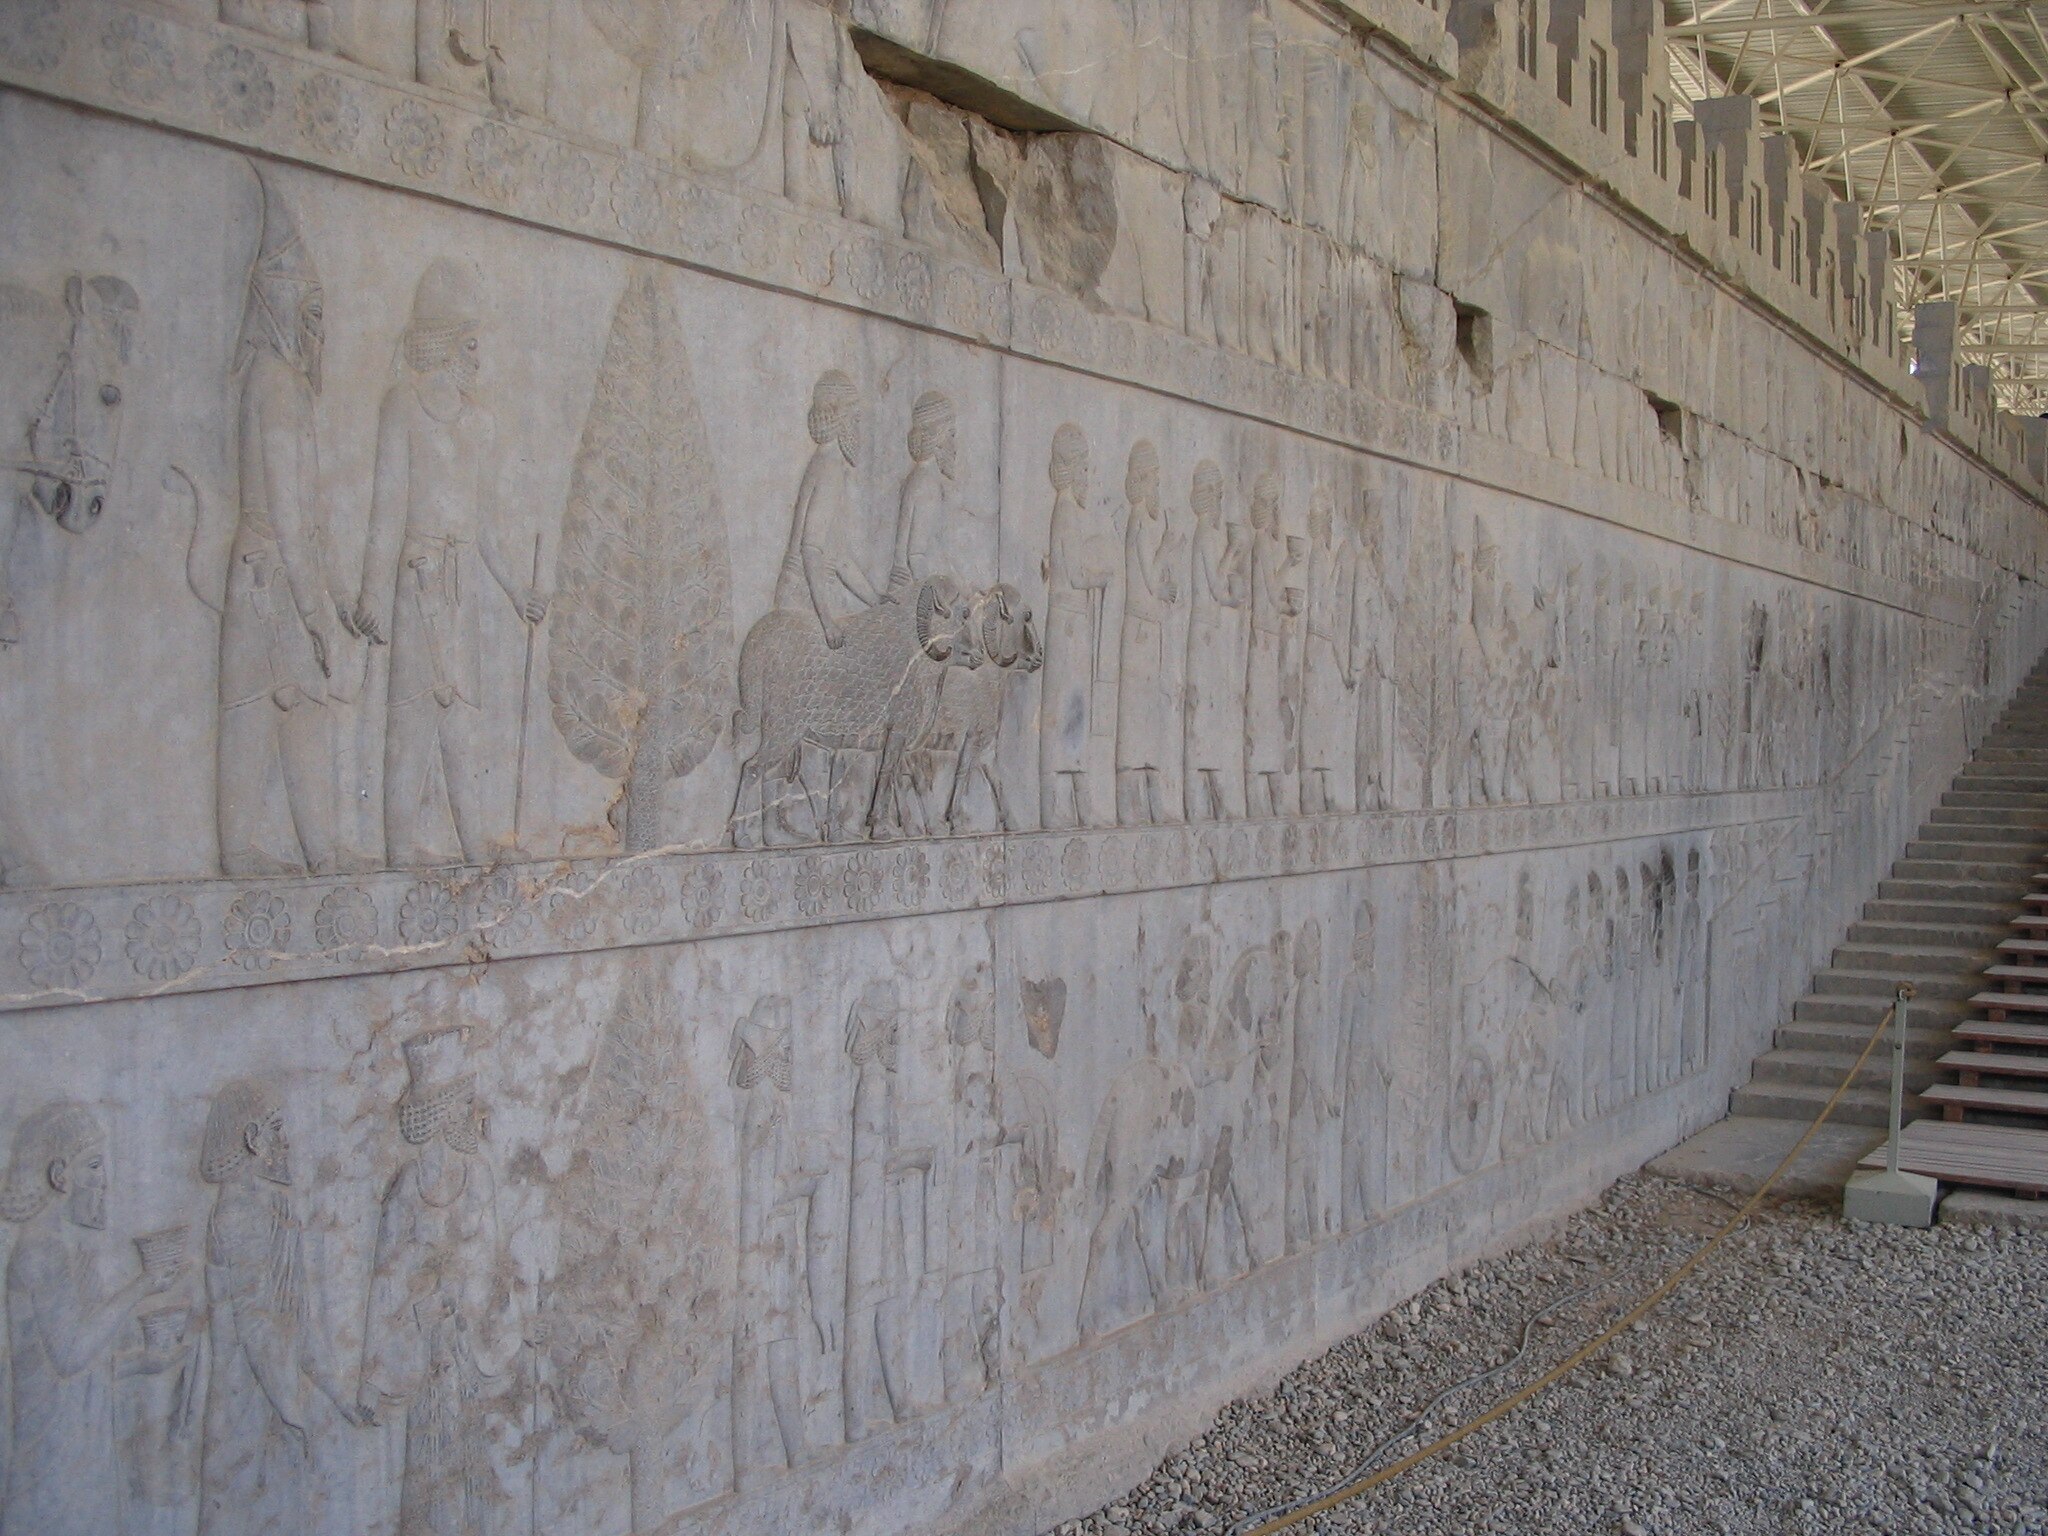
Title: Ruins of Persepolis 14
Description: Ancient Persian city of Persepolis
Date: 2005-06-08 13:52
Categories: Taken with Canon PowerShot A75, Images with annotations, Flickr images reviewed by File Upload Bot (Magnus Manske), Files with coordinates missing SDC location of creation, 2005 in Persepolis, Apadana eastern stairs, Assyrian delegation, Apadana, Cappadocian delegation, Apadana, Reliefs of gift-bearing delegations, Apadana of Persepolis, Egyptian delegation, Apadana